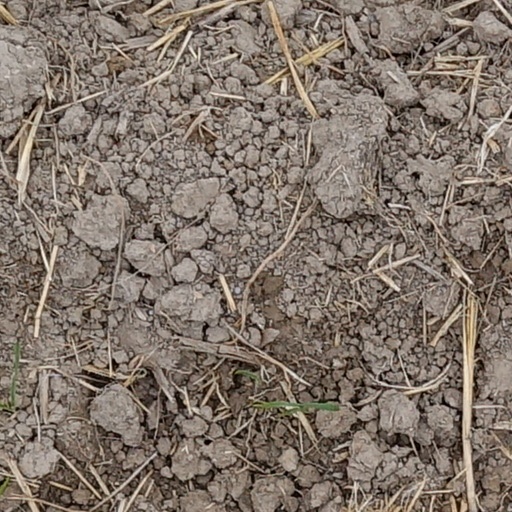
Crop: wheat